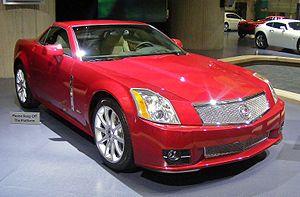
La précédente Cadillac roadster, l'Allanté, avait beau avoir été dessinée par Pininfarina, elle n'a pas rencontré le succès escompté par Cadillac. La suprématie dans ce segment par la Mercedes SL n'a pas été inquiétée par l'Allante, trop exotique pour convaincre les amateurs de luxe en dehors des régions du centre des USA.